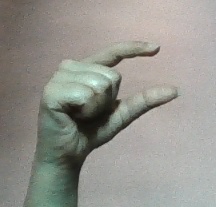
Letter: dal